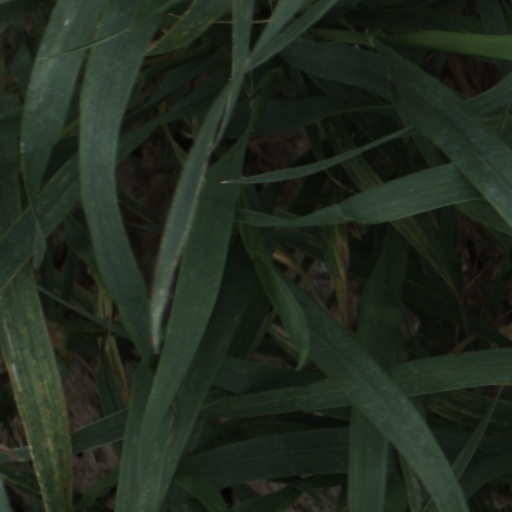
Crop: wheat